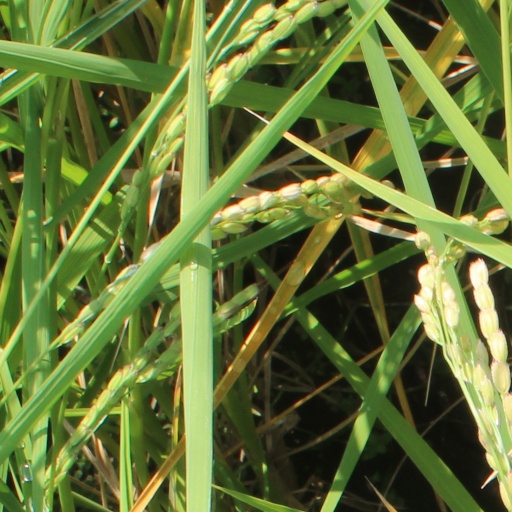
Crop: rice